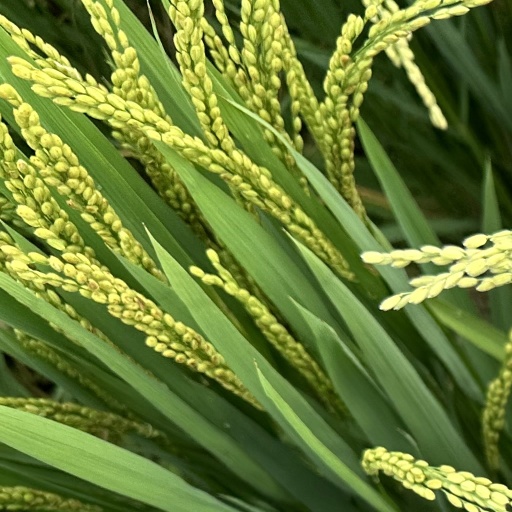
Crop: rice